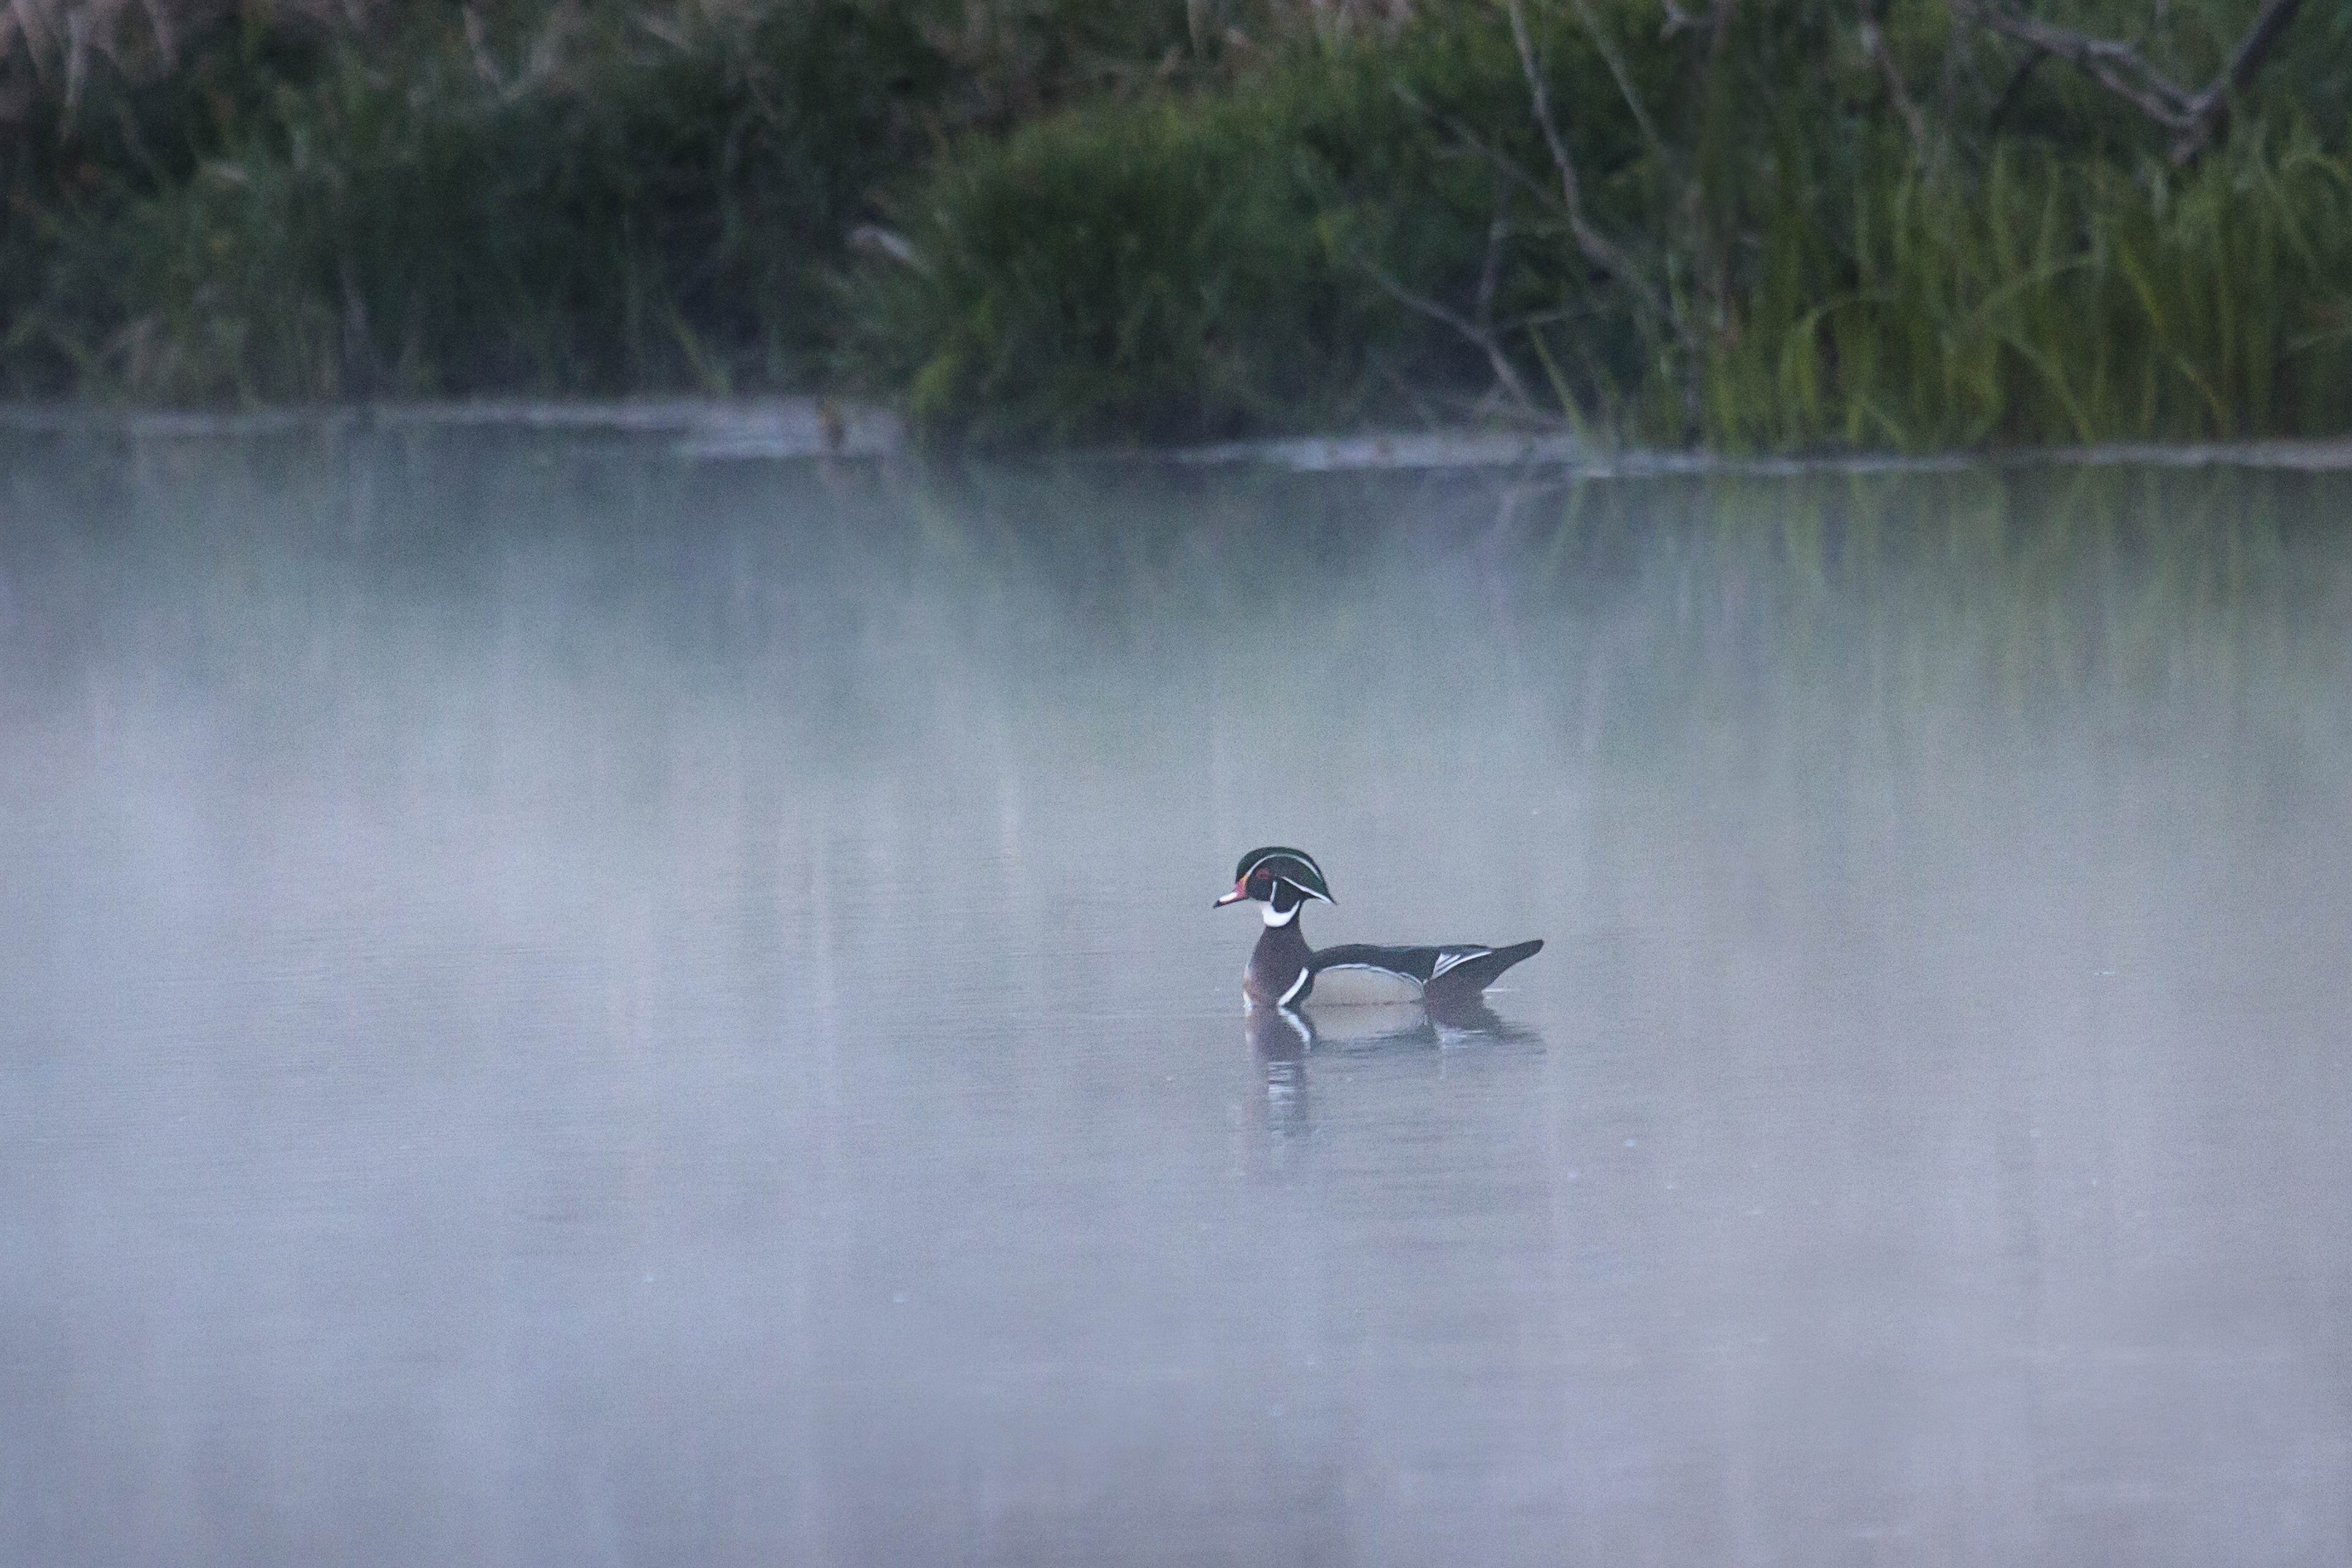
water, bird, fog, lake, duck, boating, oklahoma, water bird, woodduck, larrysmith, wichitamountains, steamfog, ducks geese and swans